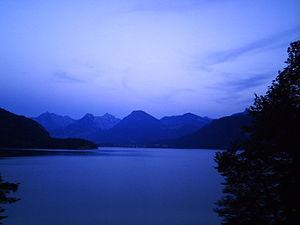
Abendzauber, WAB 57, est une œuvre chorale composée par Anton Bruckner en 1878.